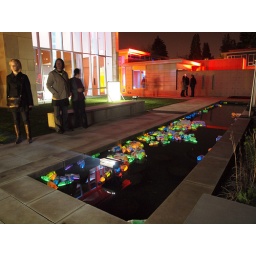
Paul Wong5.4 One More Than ThreeMountain View CemeteryColoured lights in seemingly discarded floating plastic pop and water bottles.